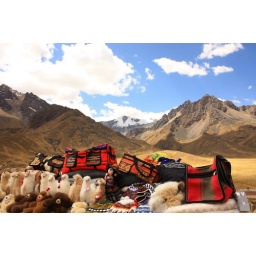
the colourful bags against the mountain